Business routes of U.S. Route 23 in Michigan

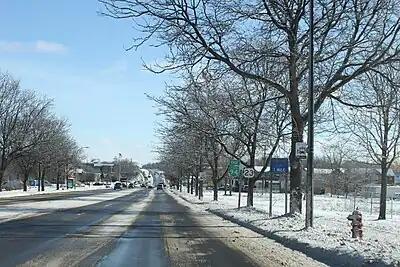
Washtenaw Avenue facing east

In 1962, the northern and eastern freeway bypass of Ann Arbor was completed. At that time, the former routing of US 23 through downtown and a section of freeway north of the Huron River was redesignated as Bus. US 23. Two years later, M-14 was rerouted to follow the US 23 freeway around the north side of Ann Arbor. It overlapped the business loop from the northern end of its freeway segment to Main Street and along Main Street into downtown. The next year, in 1965, this overlap was shortened when the rest of the M-14 freeway westward from Main Street to I-94 was completed.